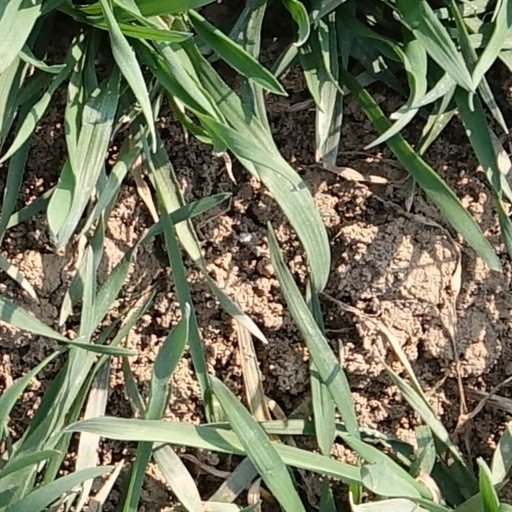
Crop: wheat